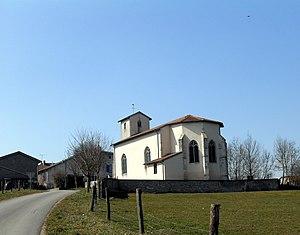
L'église Saint-Martin de Marainville-sur-Madon
Marainville-sur-Madon est une commune française située dans le département des Vosges, en Lorraine, dans l'actuelle région Grand Est.